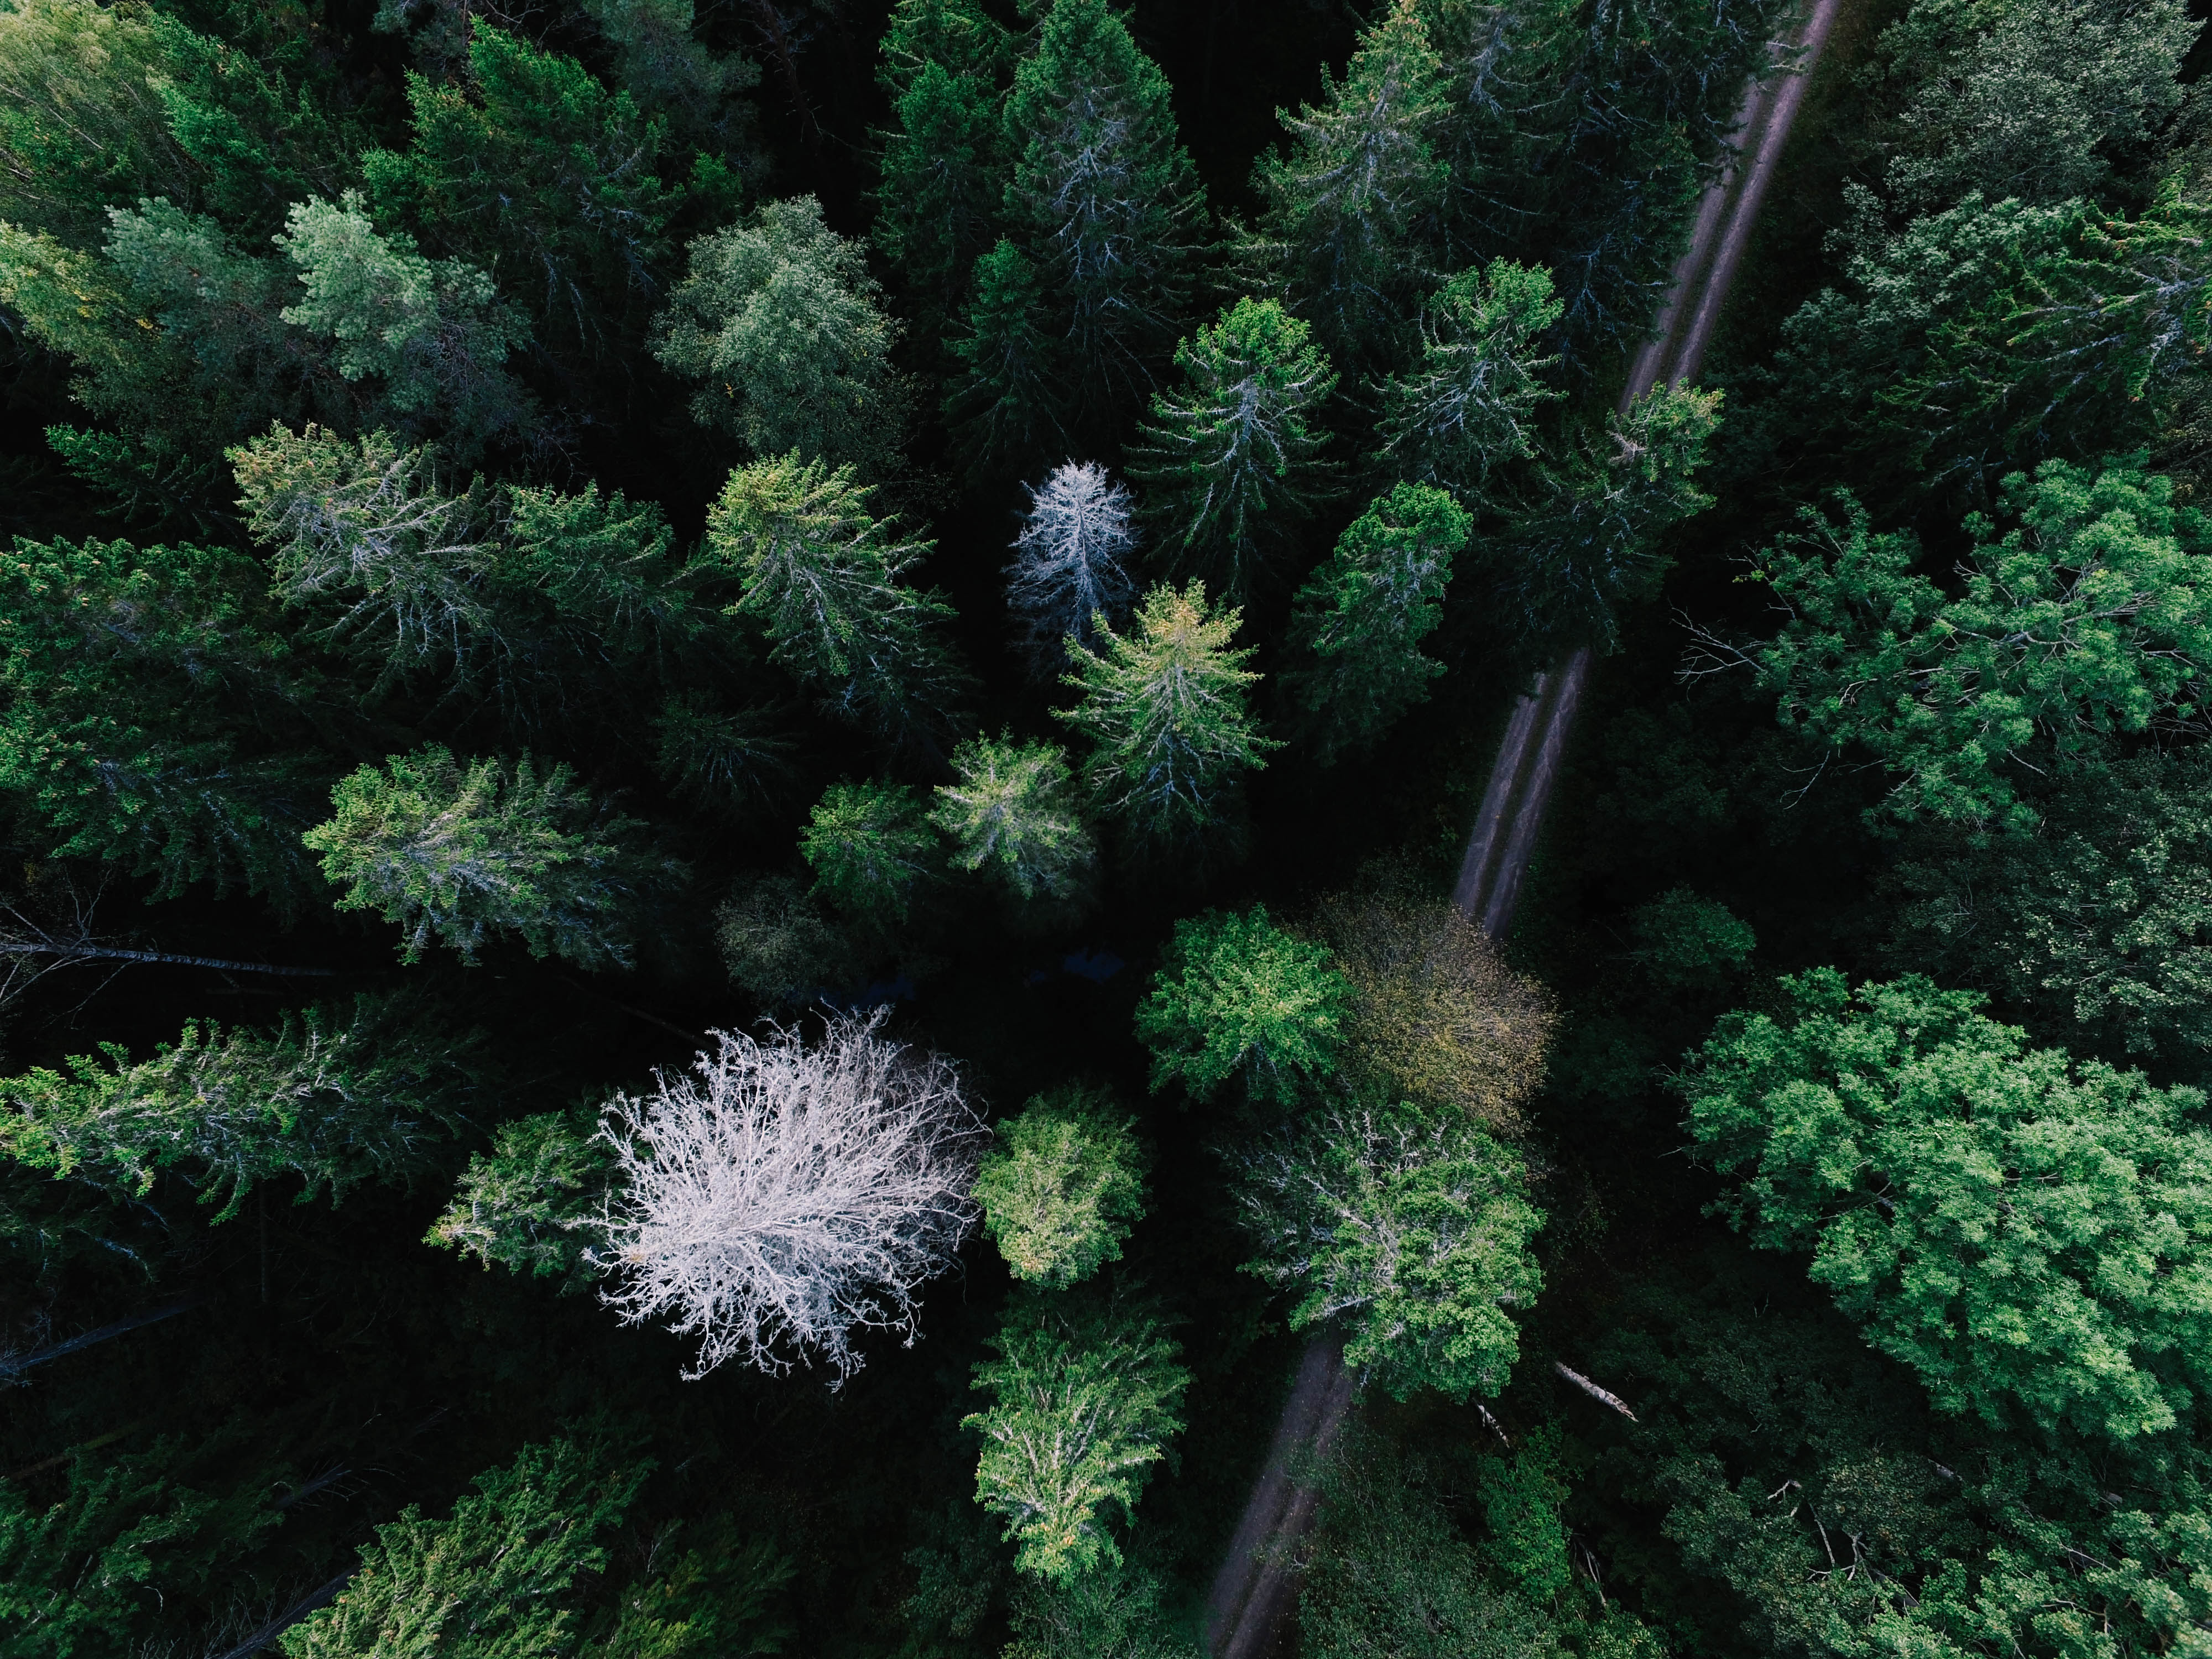
tree, forest, branch, plant, flower, pine, green, evergreen, botany, fir, aerial view, conifer, drone view, spruce, vegetation, shrub, habitat, ecosystem, biome, woody plant, temperate coniferous forest, land plant